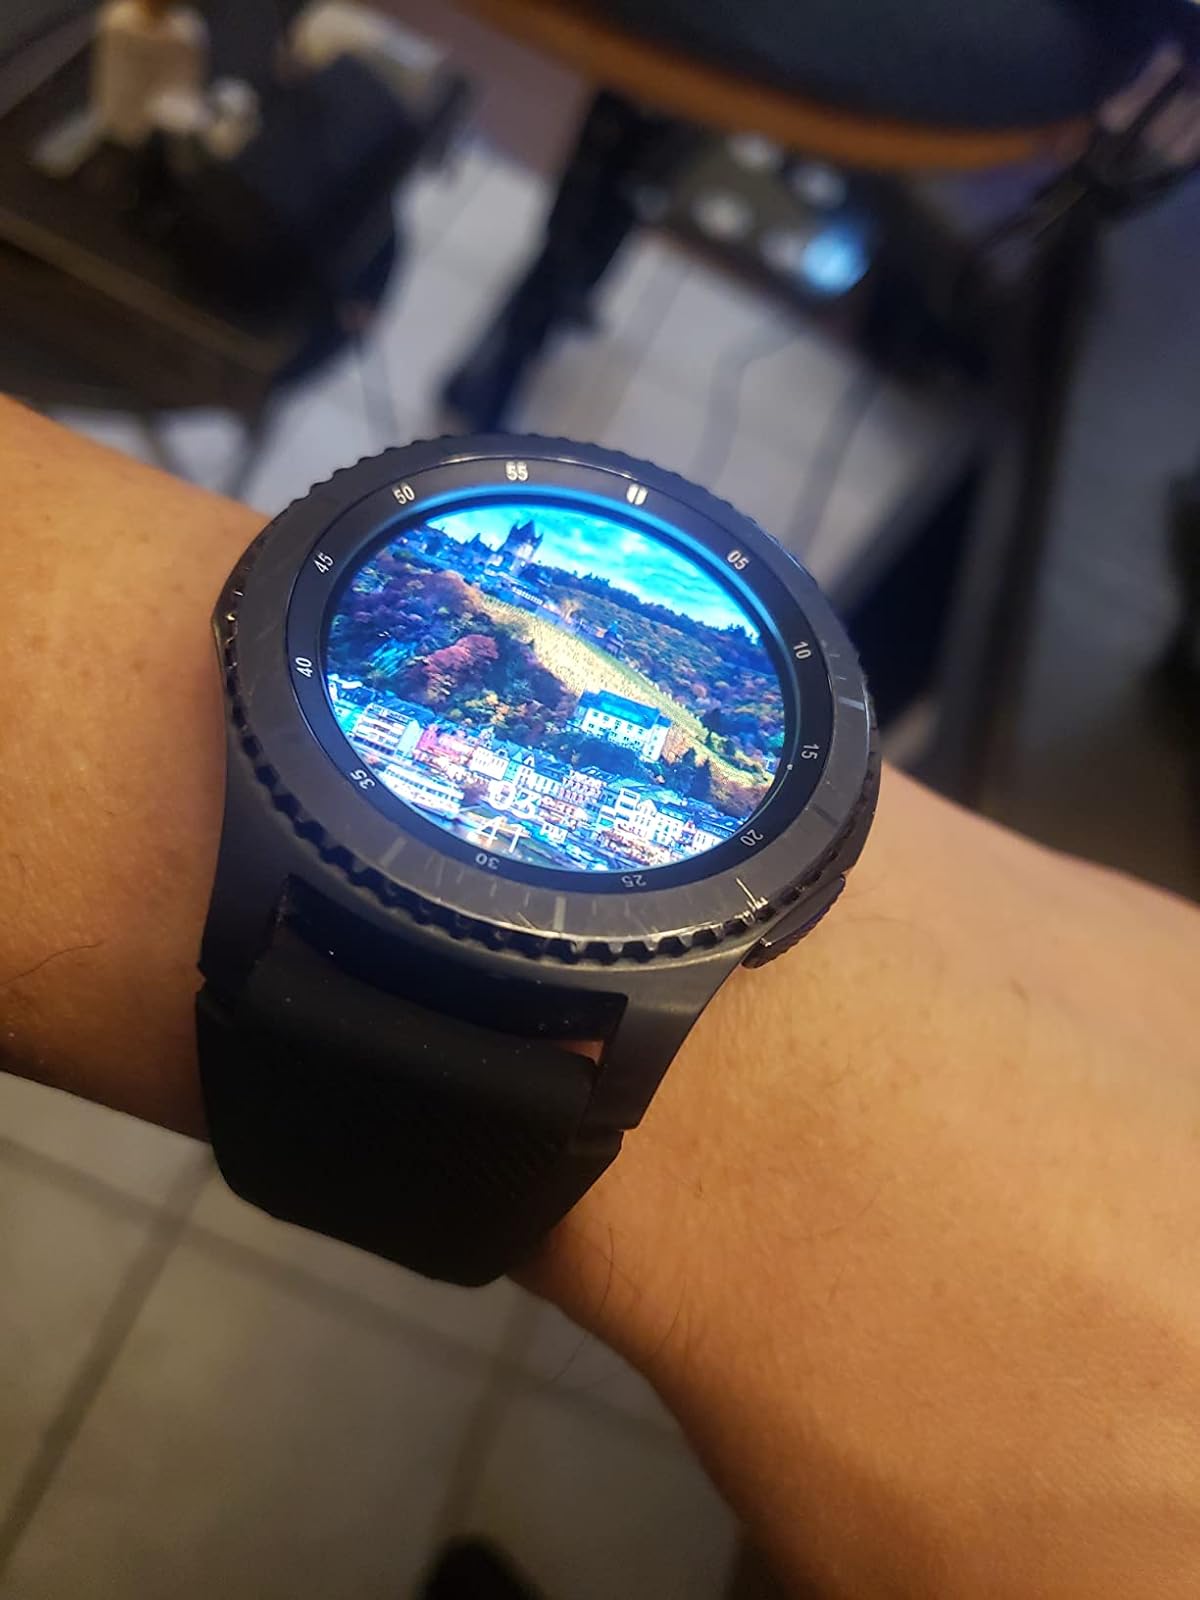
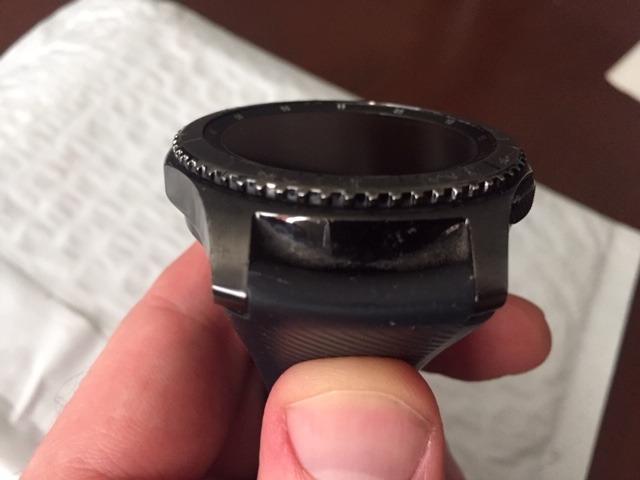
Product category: smartwatch
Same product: yes